Nicolas-Charles Bochsa

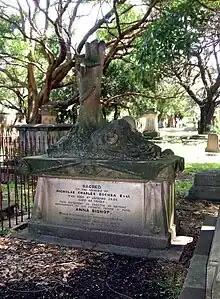
Bochsa's vandalised grave in Camperdown Cemetery, Sydney

In 1839, he became involved in another scandal when he ran off with the opera singer Anna Bishop, wife of the composer Henry Bishop. They performed together in North America and throughout Europe (except France). In Naples, Bochsa was appointed director of the opera house Teatro di San Carlo and stayed there for two years.